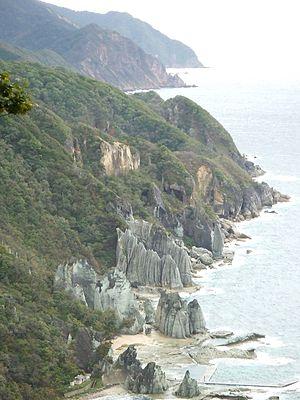
Les Hotokegaura sont une série de formations rocheuses sculptées naturellement dans les falaises près du village de Sai sur la côte ouest de la péninsule de Shimokita dans la préfecture d'Aomori au Japon.